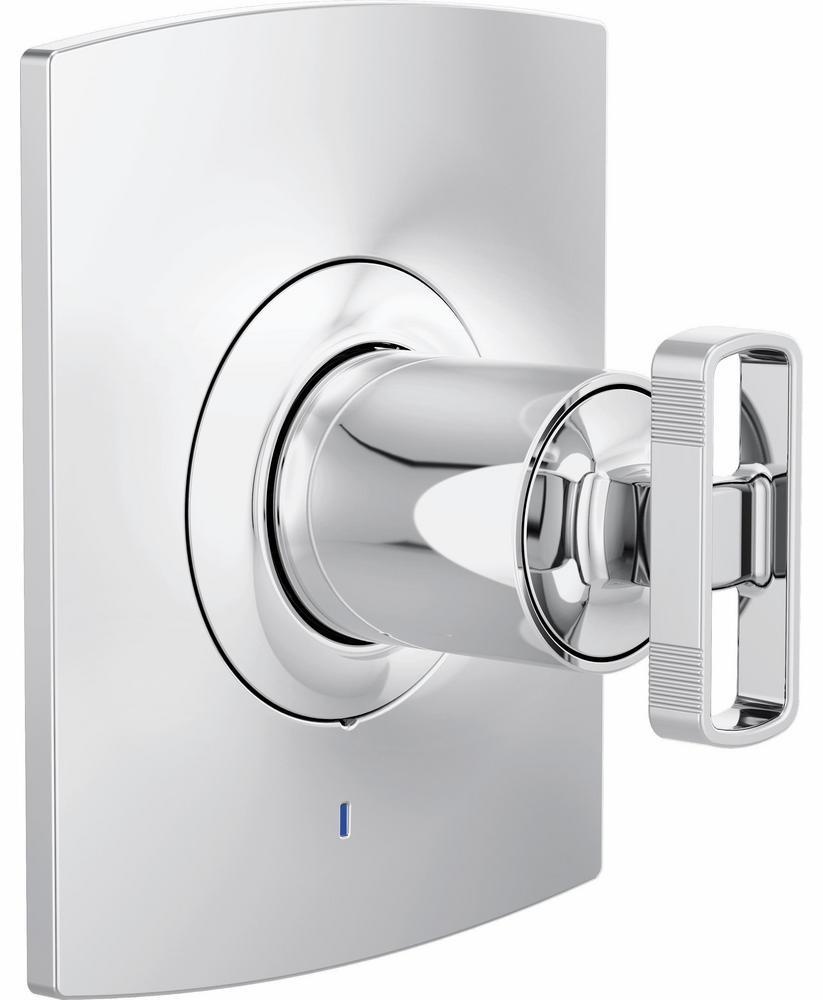
Kintsu Pressure Balance Valve Only Trim (Less Handle) - Chrome T60P006-PCLHP Brizo
--> Delicate harmonies come to life in the Kintsu Bath Collection by Brizo. Tranquil contours reflect elegant Scandinavian minimalism, while natural materials and broken geometries channel the Japanese philosophy of Wabi-Sabi. Dimensions: --> Origin: --> Finish: --> For use with MultiChoice® Universal rough Single-function pressure balance cartridge Handle kit HL60P67 is part of the Allaria™ Collection Red/Blue temperature markings RP81665 extension kit extends rough installation up to 1 3/4" MUST ORDER HANDLE SEPARATELY Handle kits HL60P06 and HK60P06 are part of the Kintsu® Collection Handle adjusts temperature Manufacturer supplied links Parts Breakdown Installation Manual Specification Sheet
Brand: Brizo
Category: Hardware > Plumbing > Plumbing Fixture Hardware & Parts > Shower Parts > Electric & Power Showers